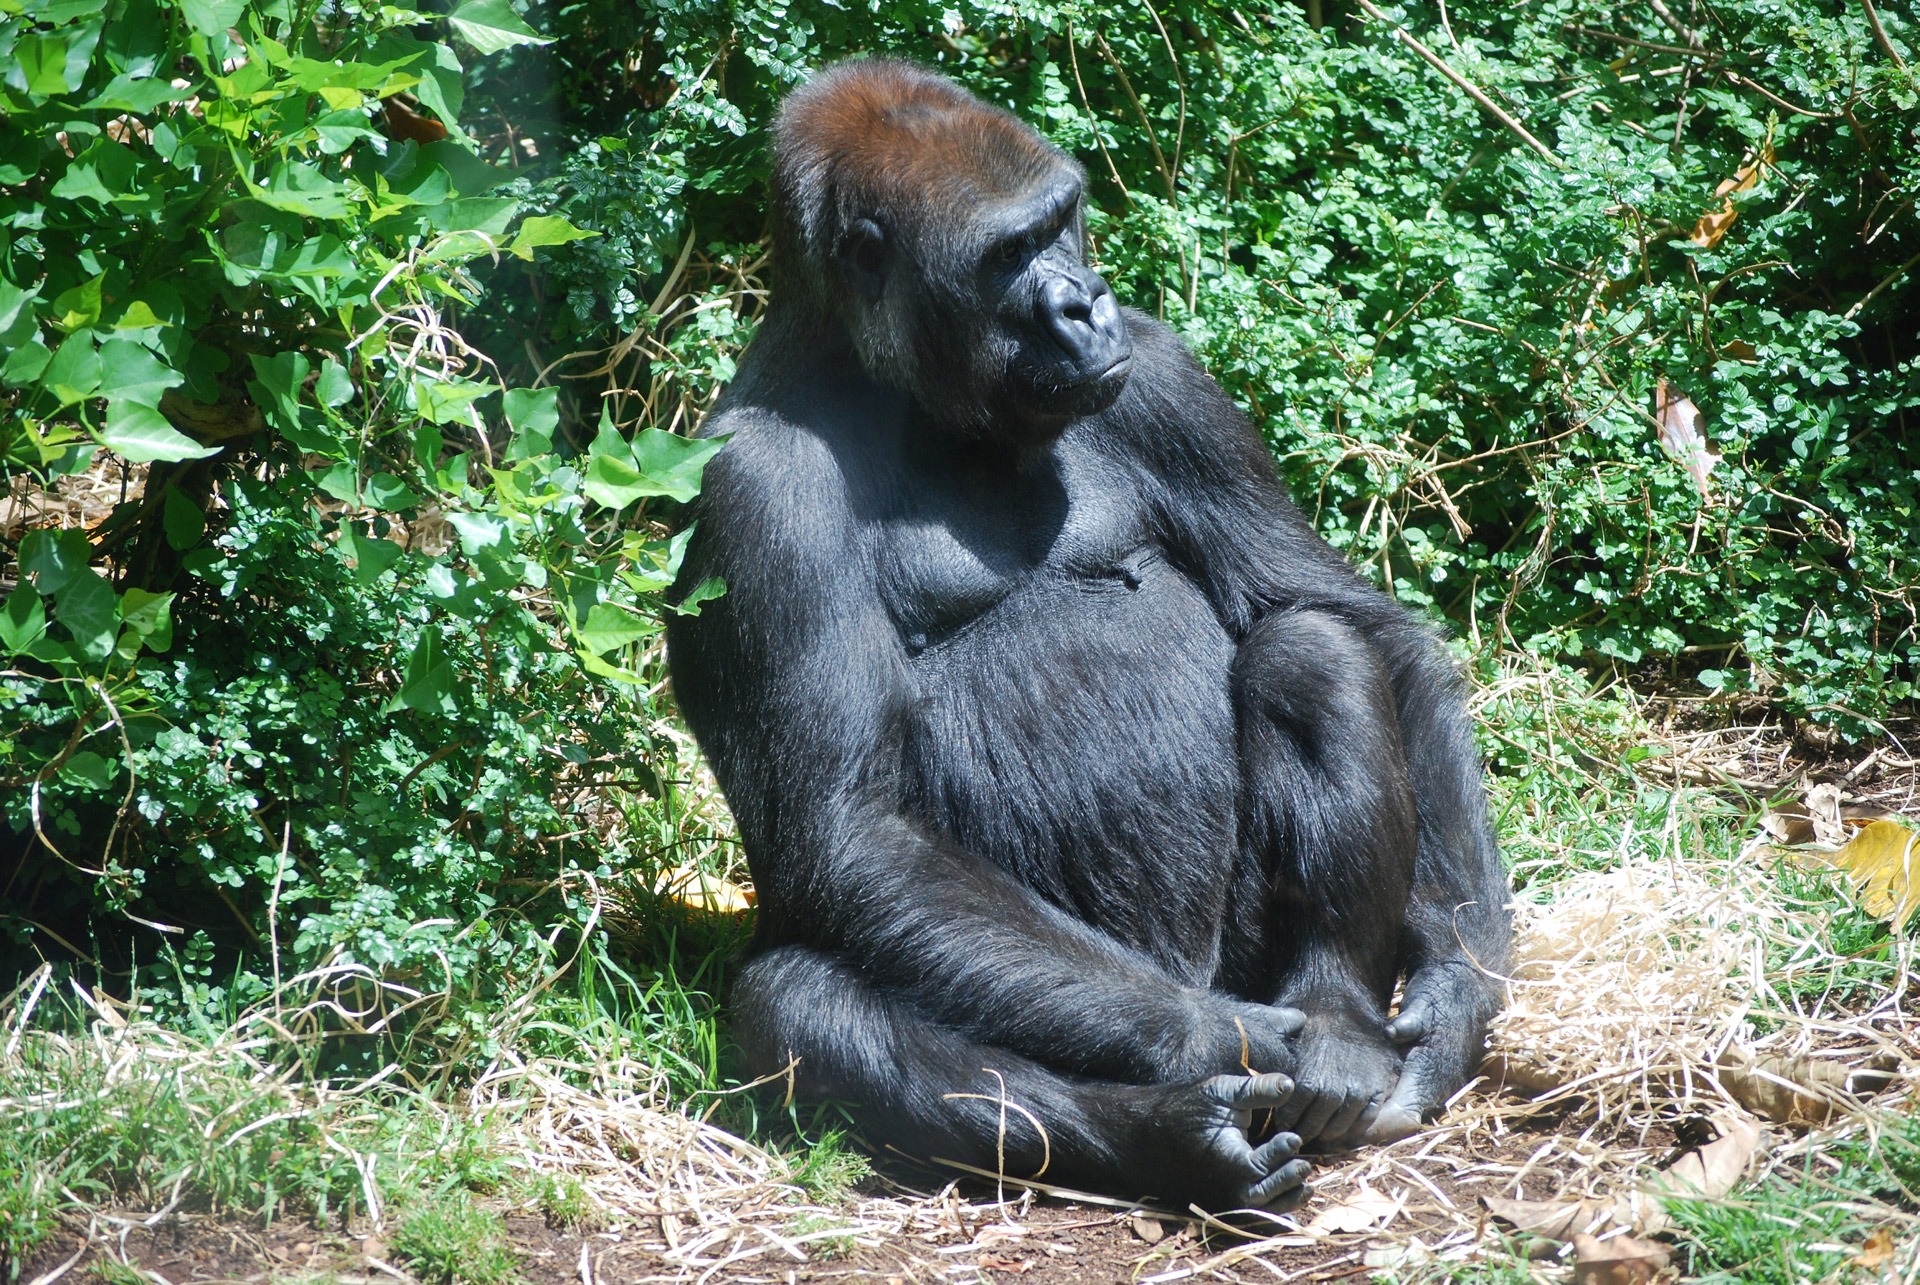
wildlife, wild, zoo, jungle, mammal, fauna, primate, gorilla, chimpanzee, australia, power, ape, endangered, hairy, vertebrate, strong, captive, western gorilla, outdoor recreation, great ape, common chimpanzee, werribee park